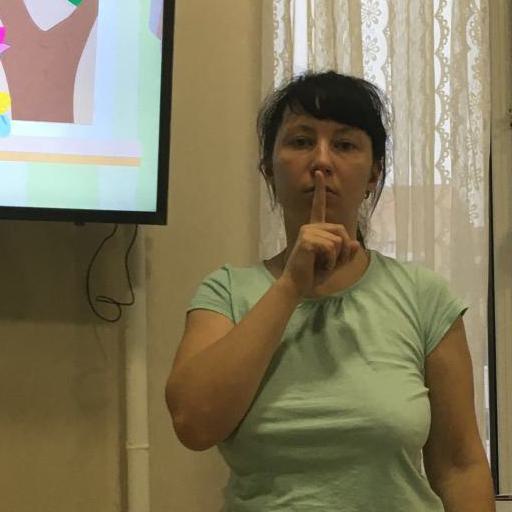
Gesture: mute